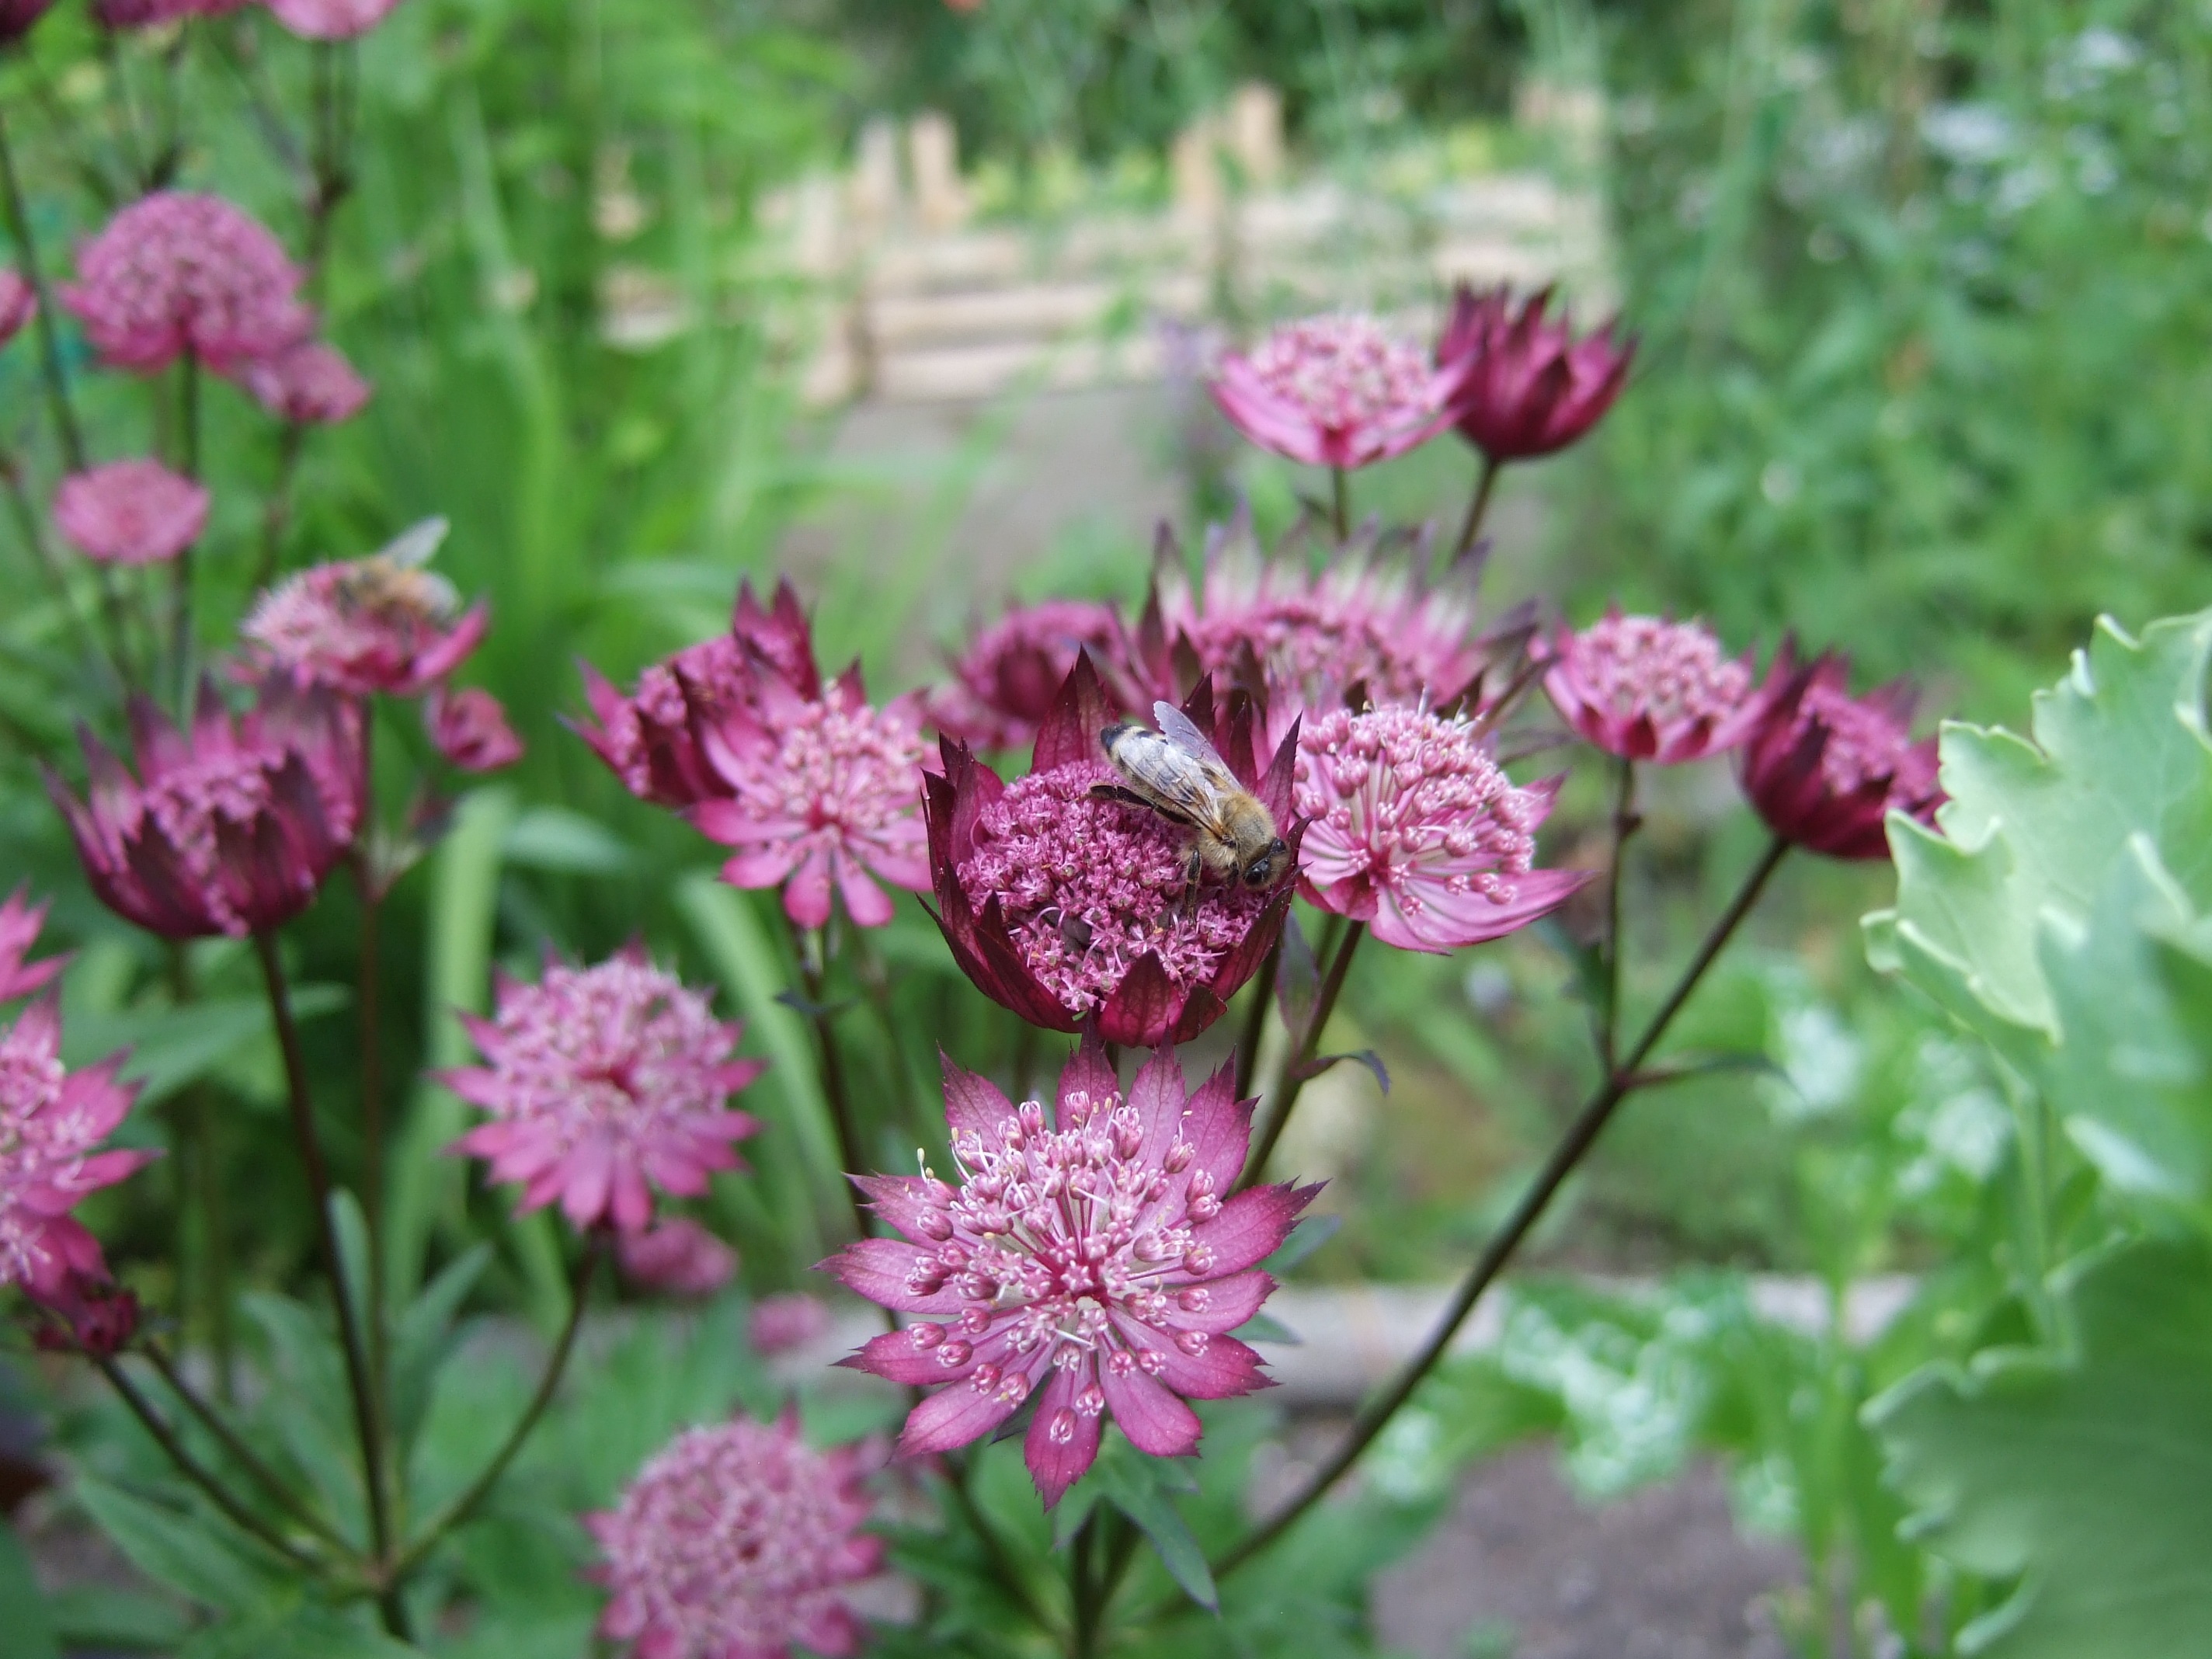
plant, meadow, flower, herb, produce, botany, garden, flora, wildflower, flowering plant, annual plant, land plant, astrantia